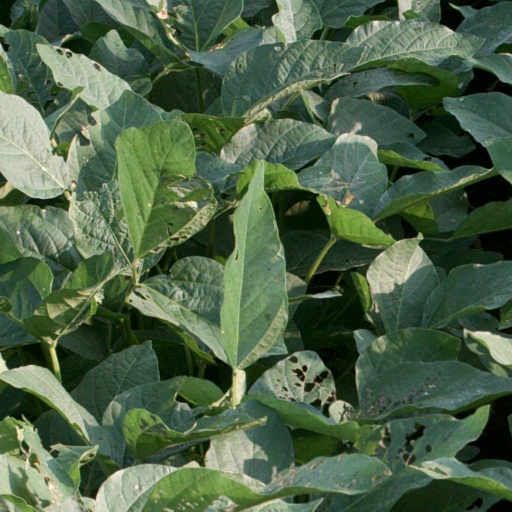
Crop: soybean